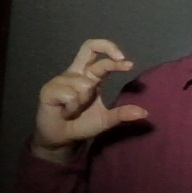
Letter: thal